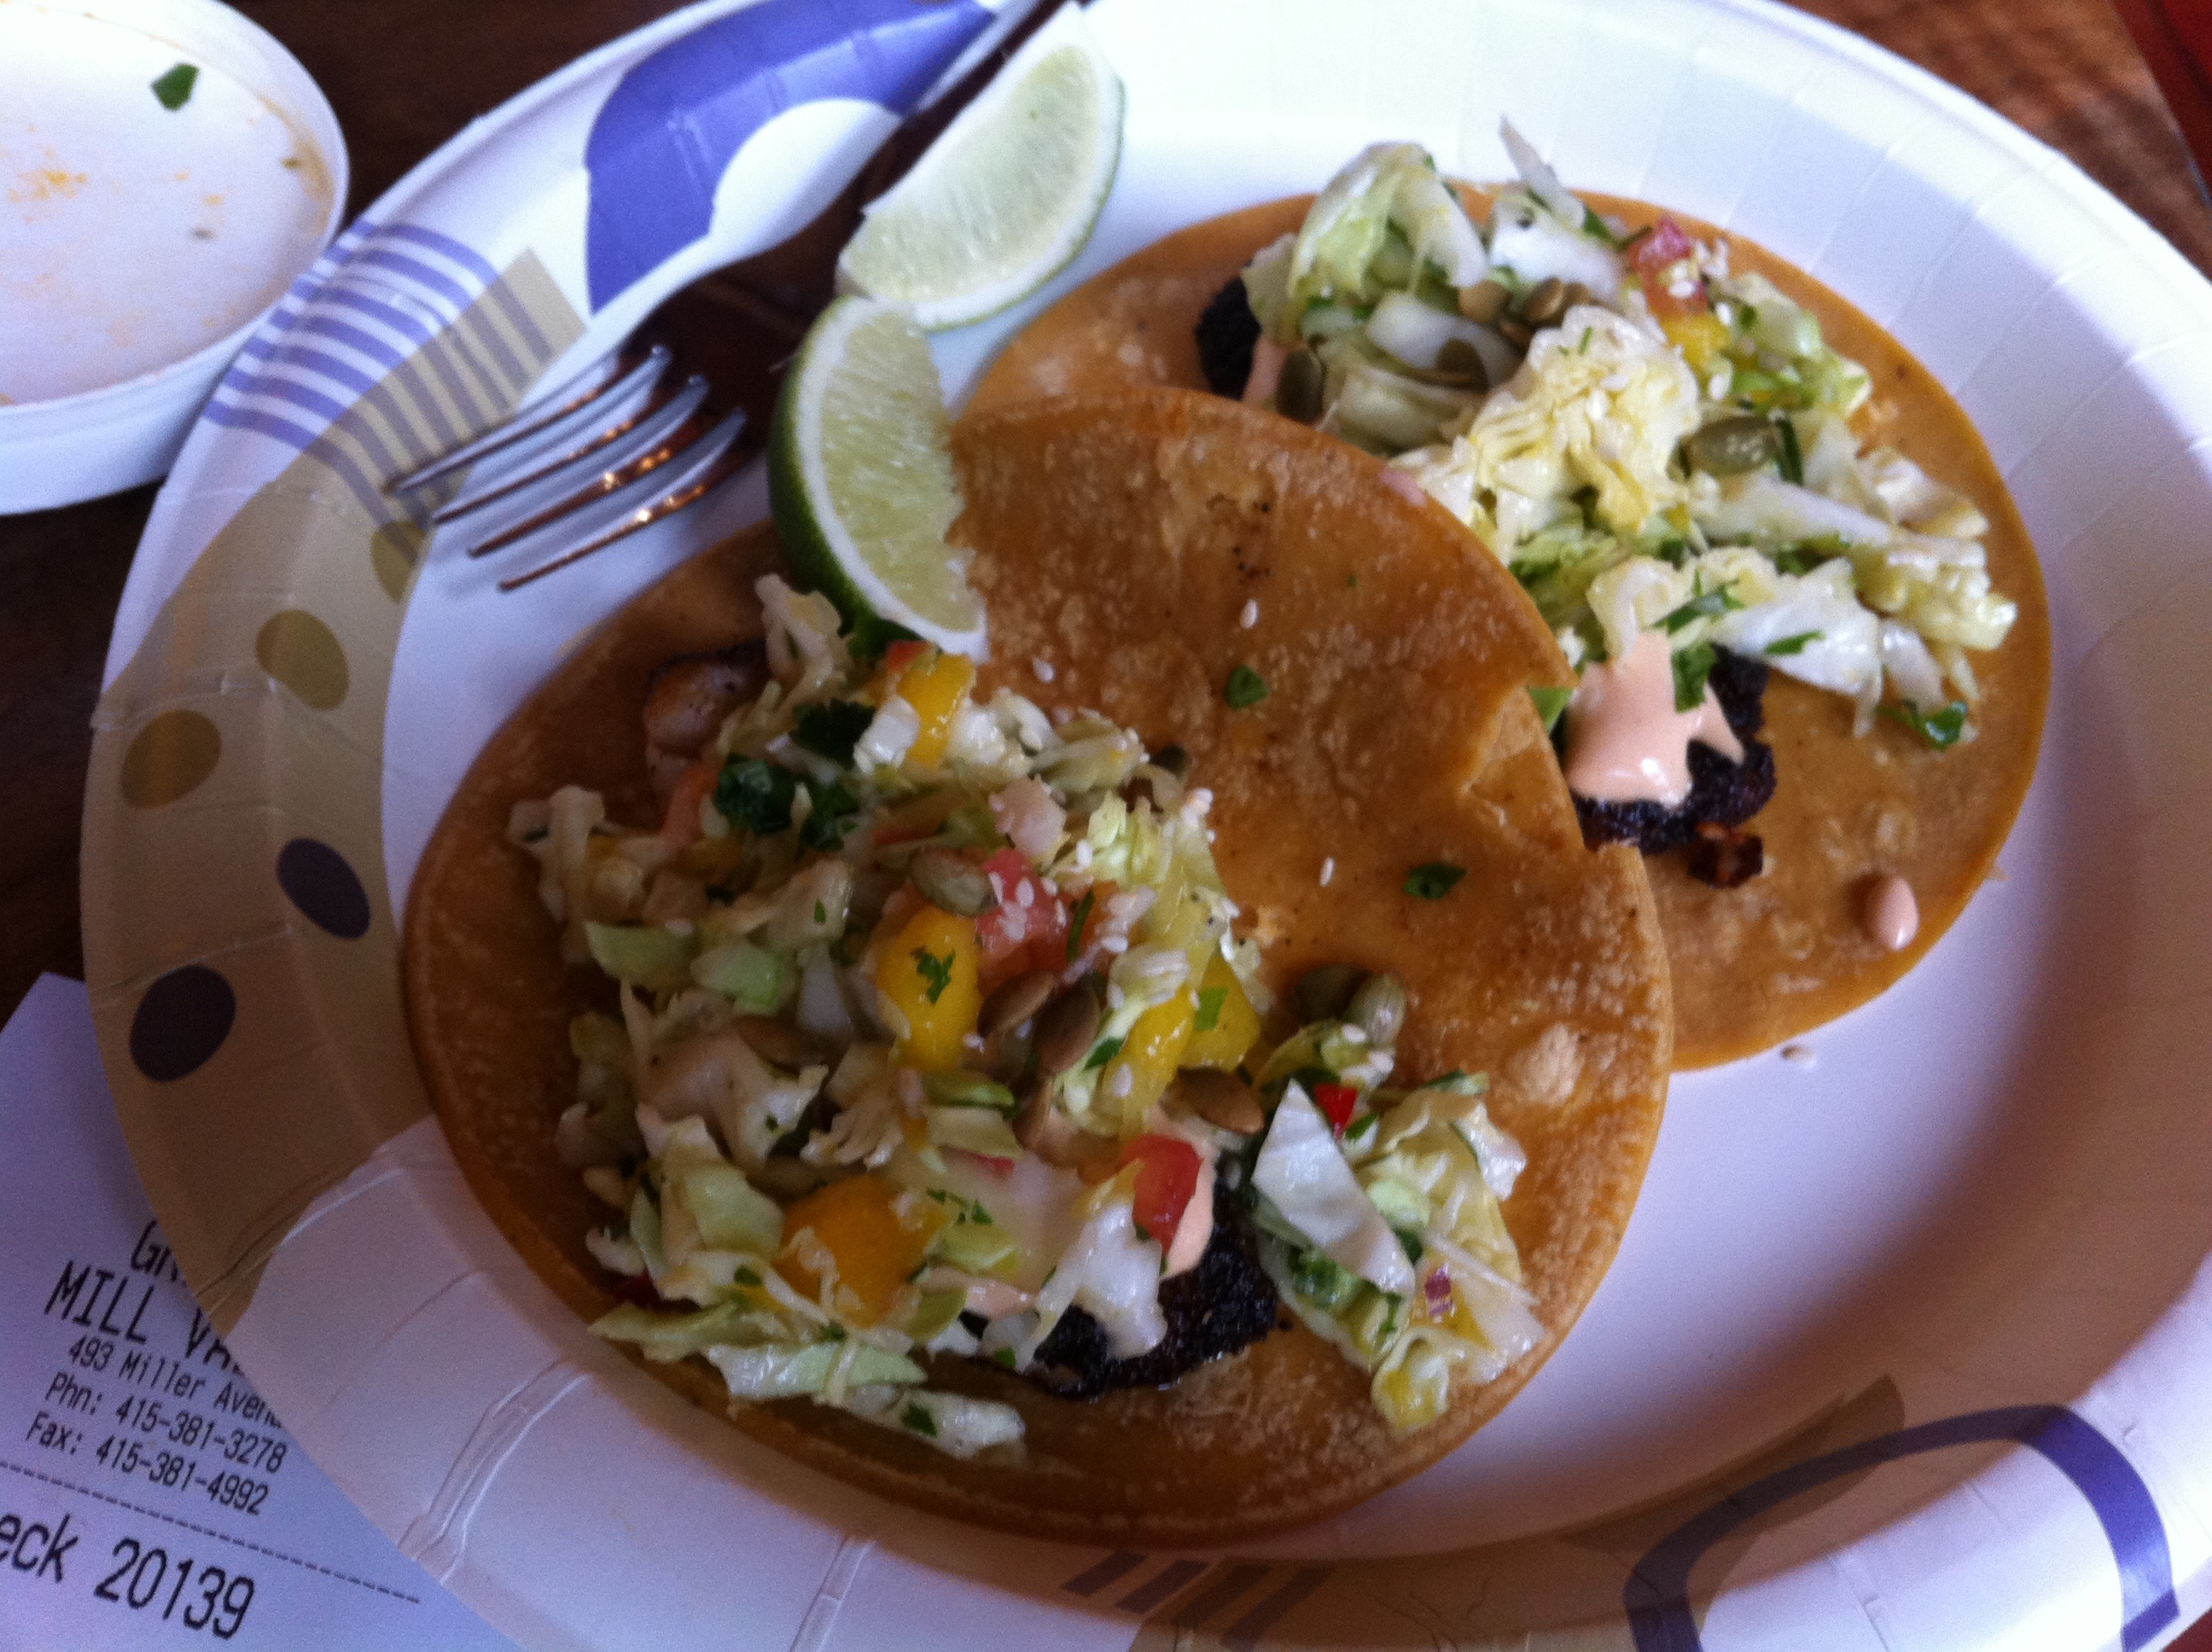
dish, meal, food, produce, breakfast, cuisine, vegetarian food, 2011365, 5cardnv, tostada